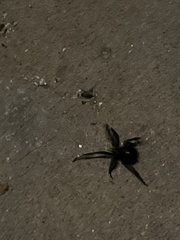
Species: Lactrodectus_hesperus